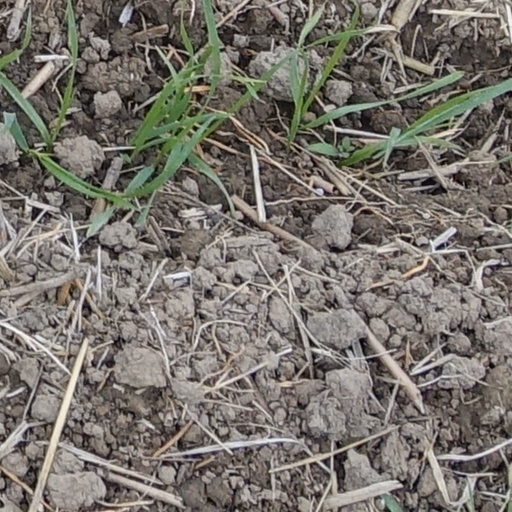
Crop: wheat